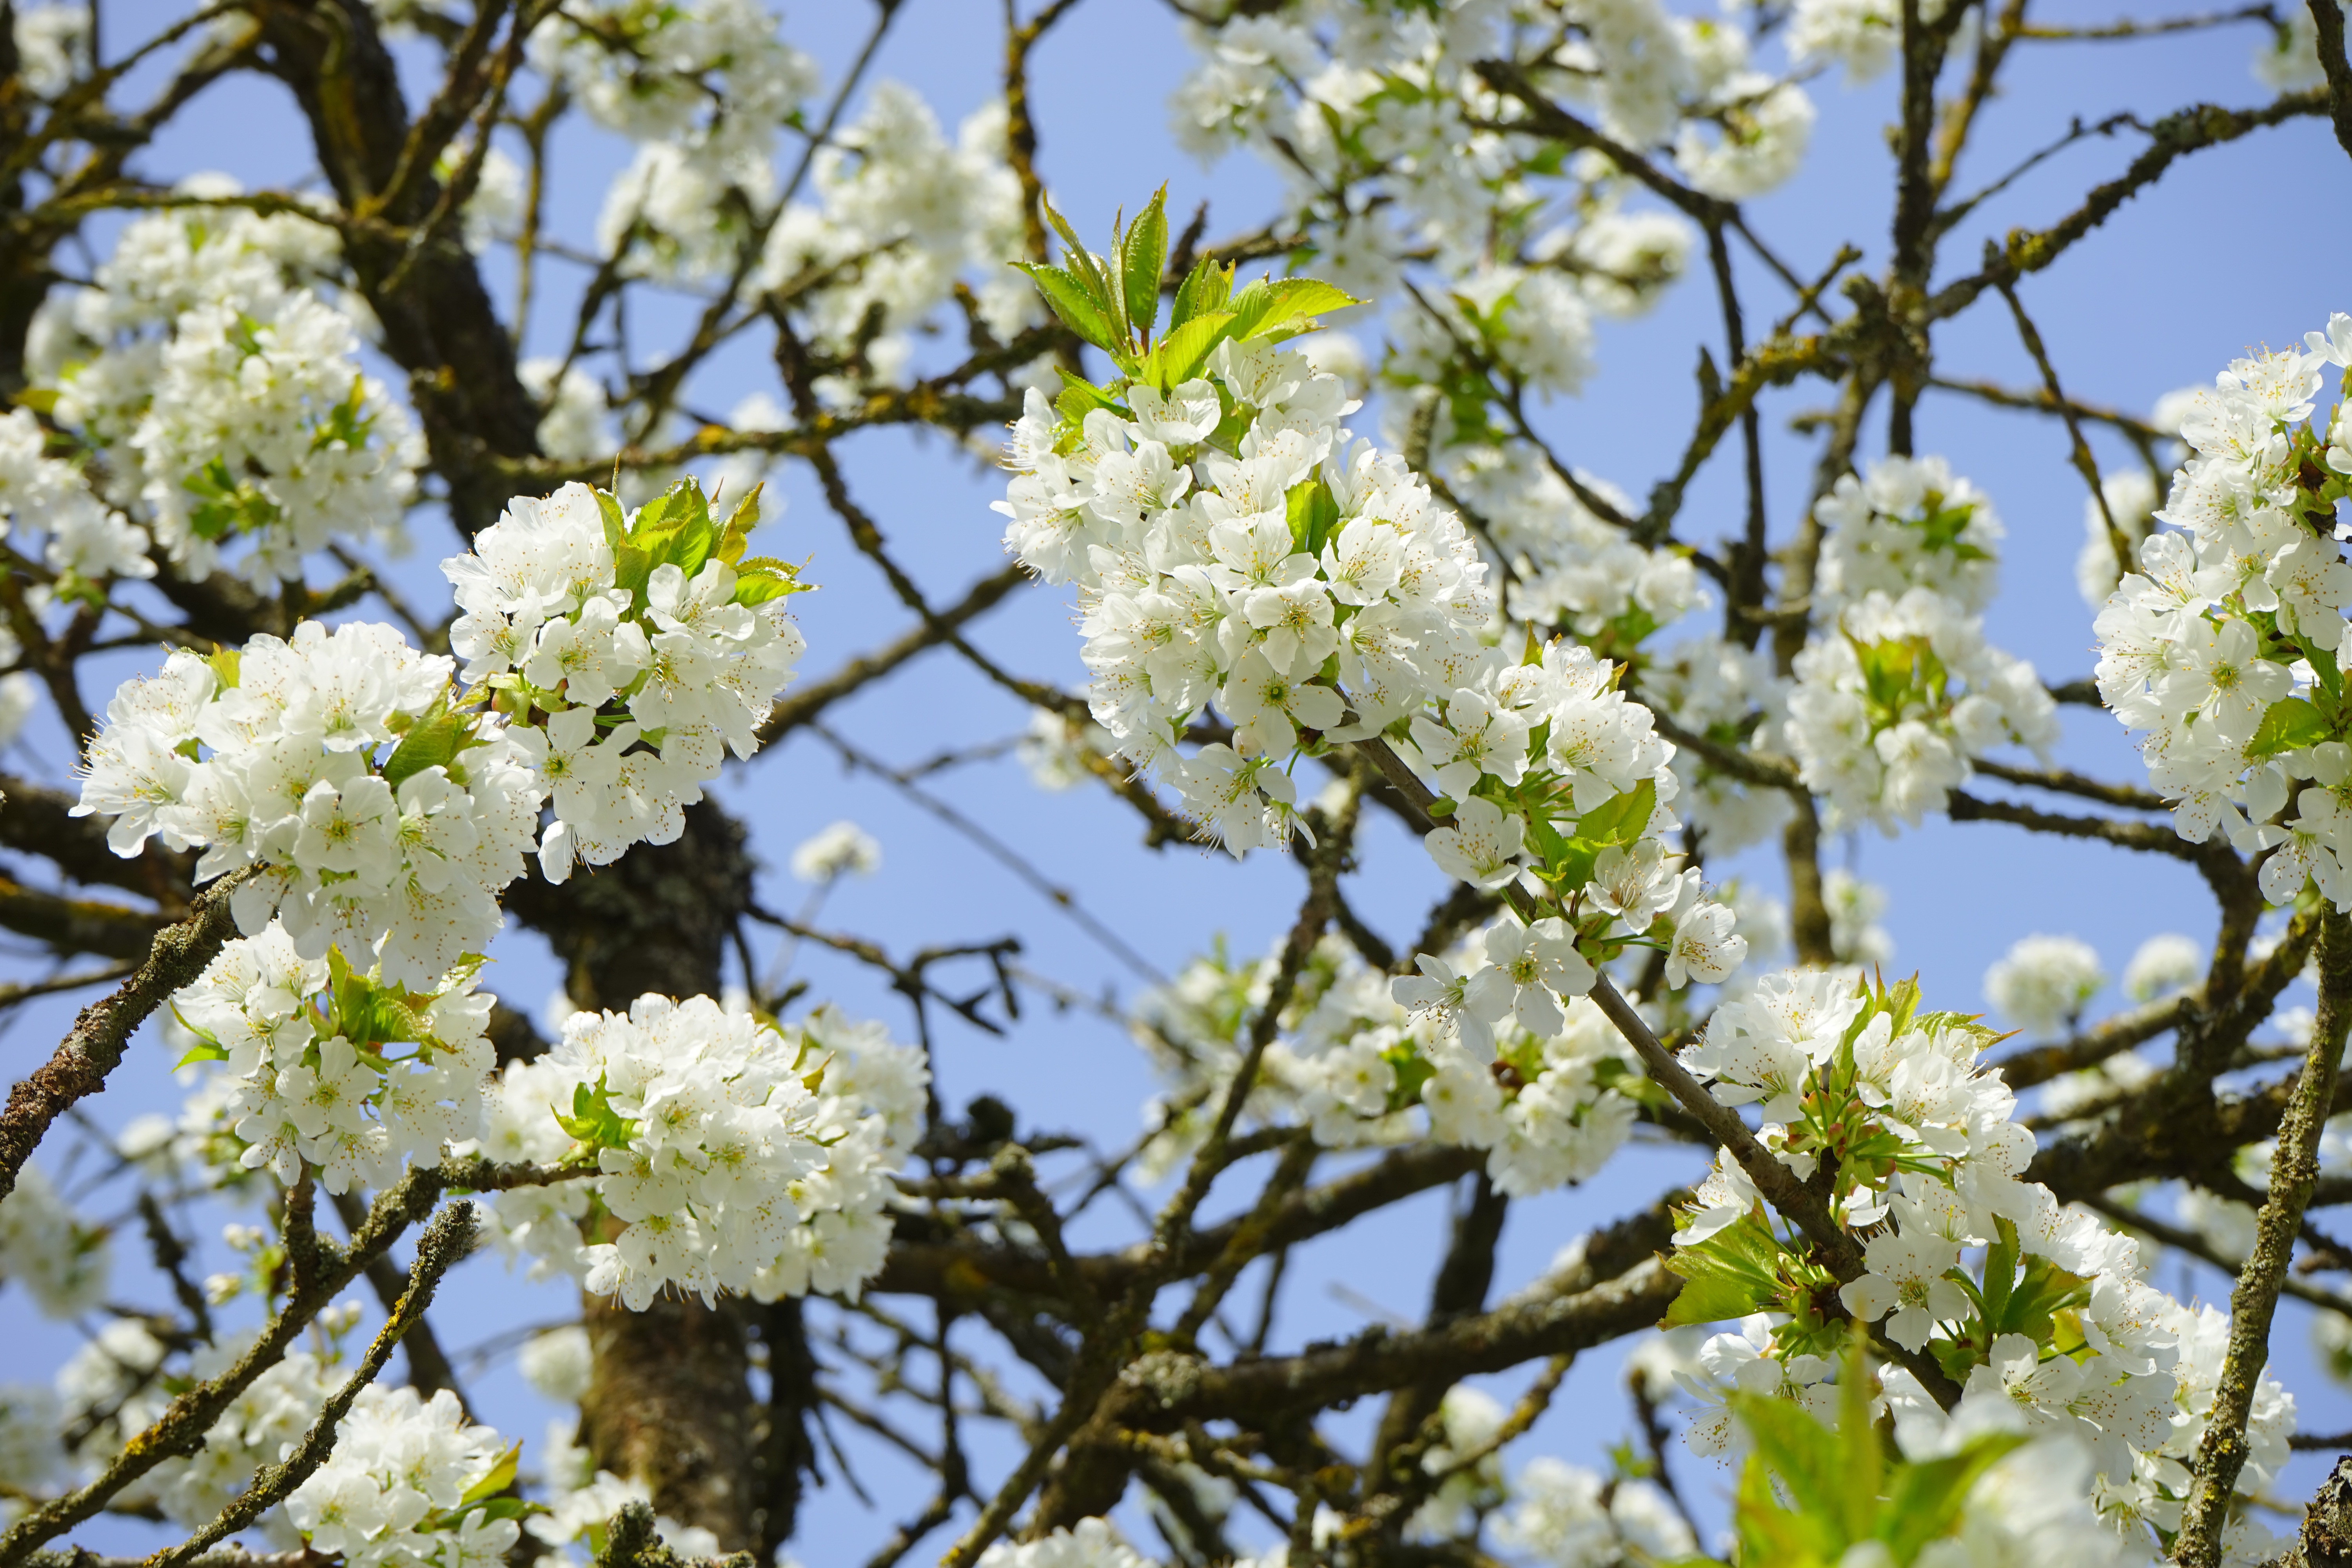
tree, branch, blossom, plant, white, fruit, flower, food, spring, produce, cherry blossom, flowers, shrub, branches, prunus, rose greenhouse, flowering plant, flowering twig, rosaceae, sweet cherry, bird cherry, prunus avium, land plant